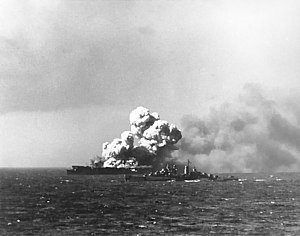
Slaget om Leyte Gulf / Slaget i Sibuyanhavet (24. oktober)
USS Princeton i brand øst for Luzon
Slaget om Leyte Gulf anses i almindelighed for at være det største søslag under 2. Verdenskrig og et af de største søslag i historien.